Marlinspike Hall

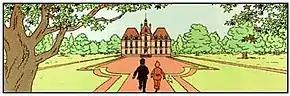
Tintin, Captain Haddock and Snowy approach Marlinspike Hall.

Marlinspike Hall is Captain Haddock's country house and family estate in "The Adventures of Tintin", the comics series by Belgian cartoonist Hergé.